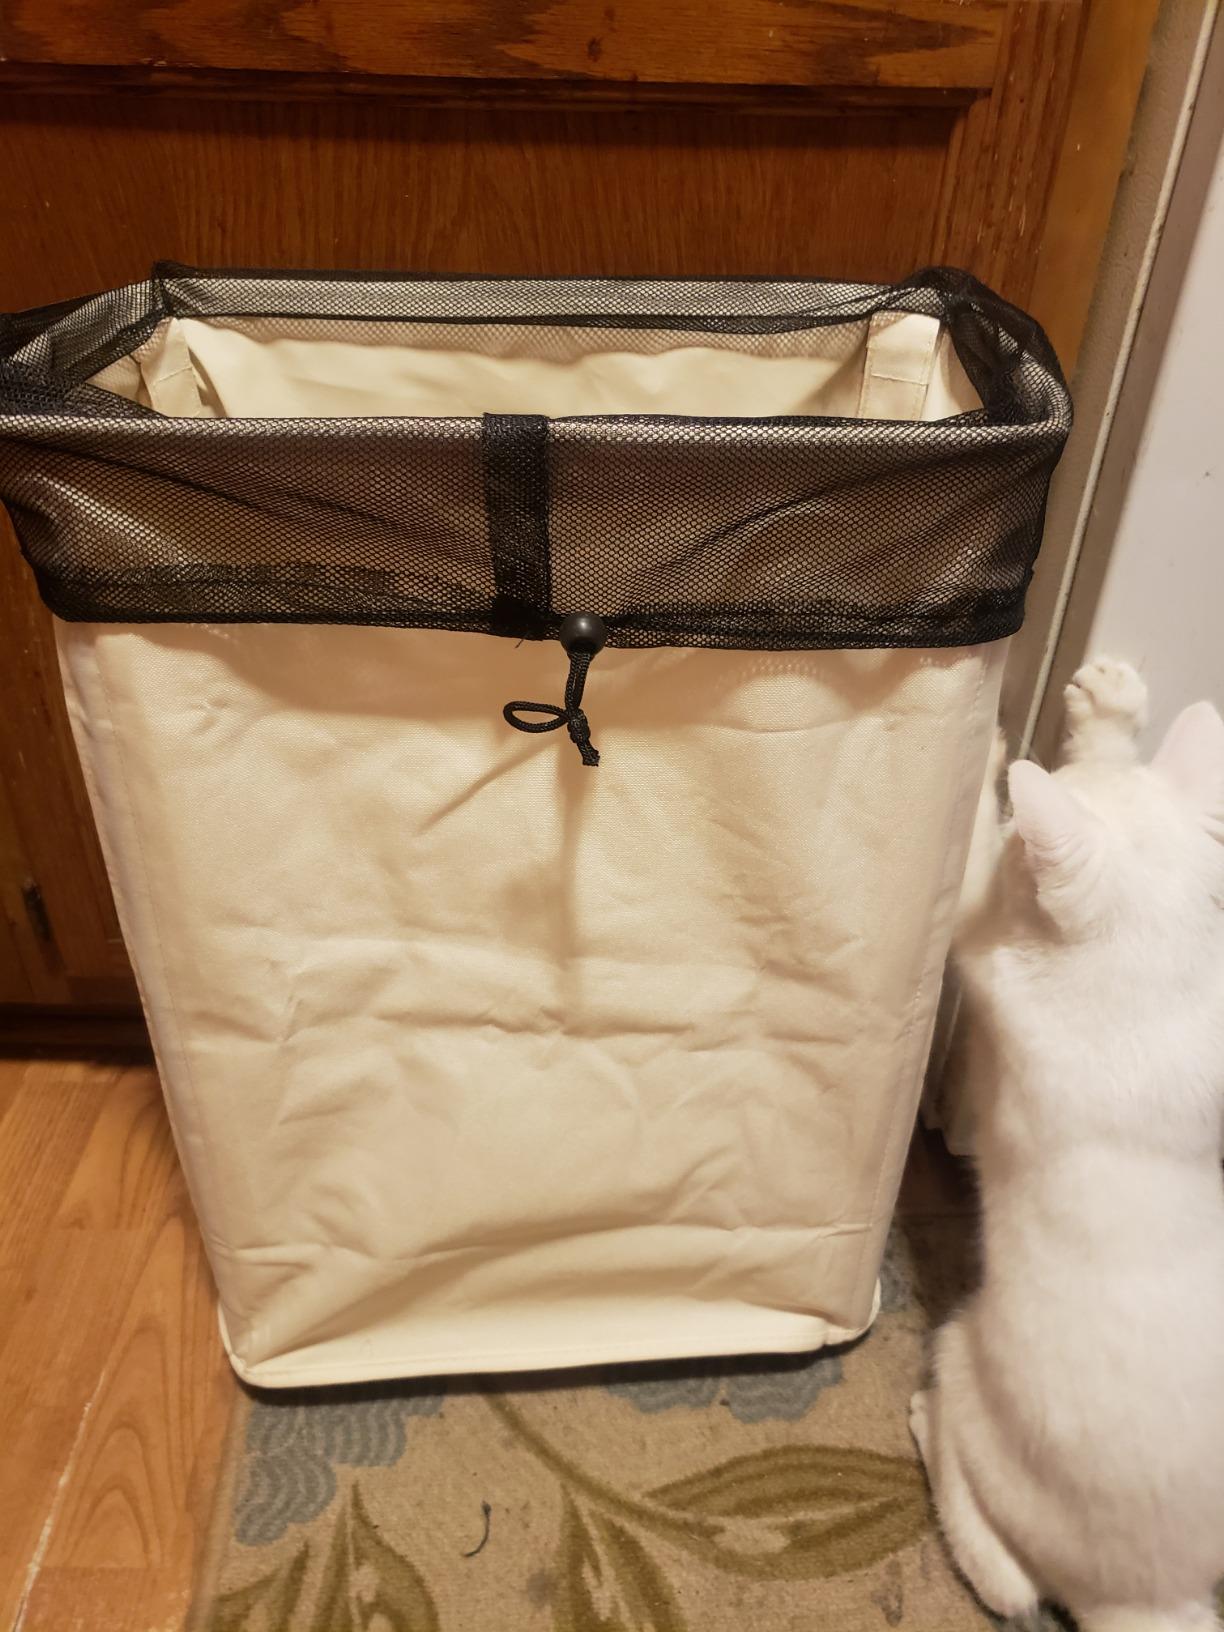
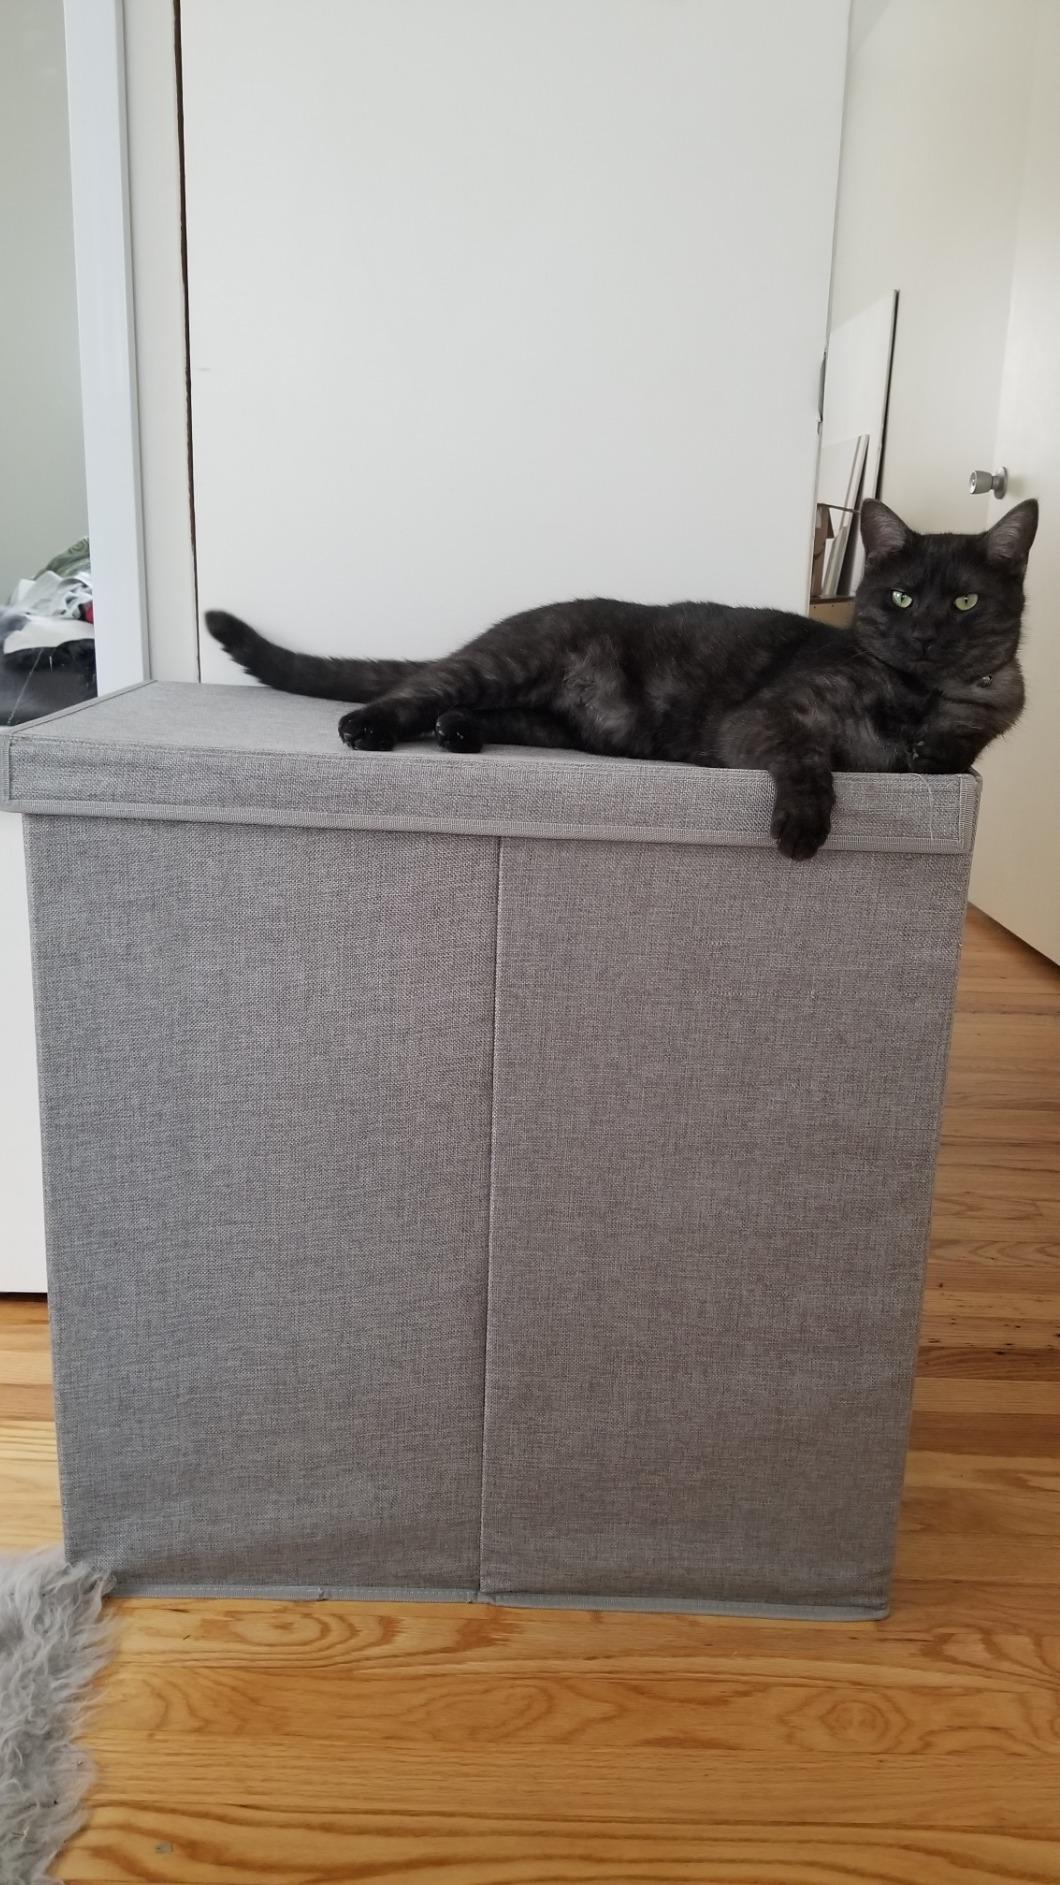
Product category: items_hamper
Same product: no